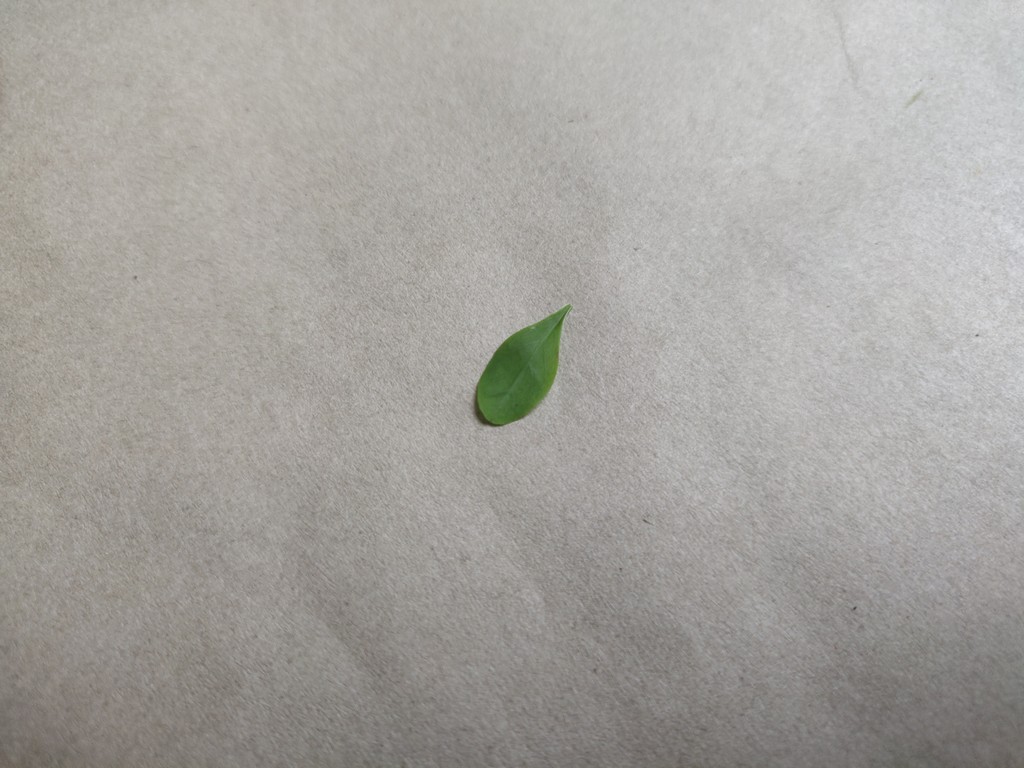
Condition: Healthy
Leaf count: single
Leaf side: front